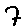
Label: 7